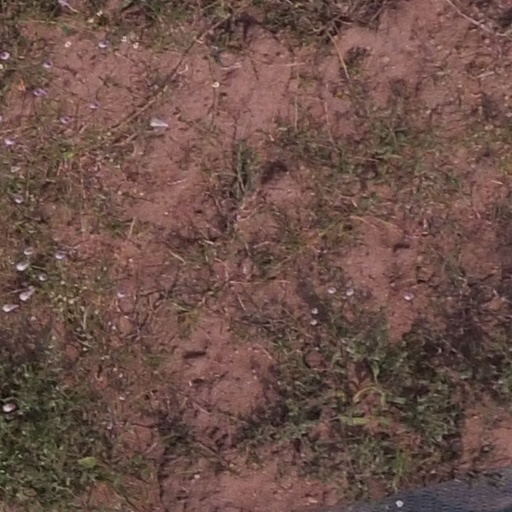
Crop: maize; corn